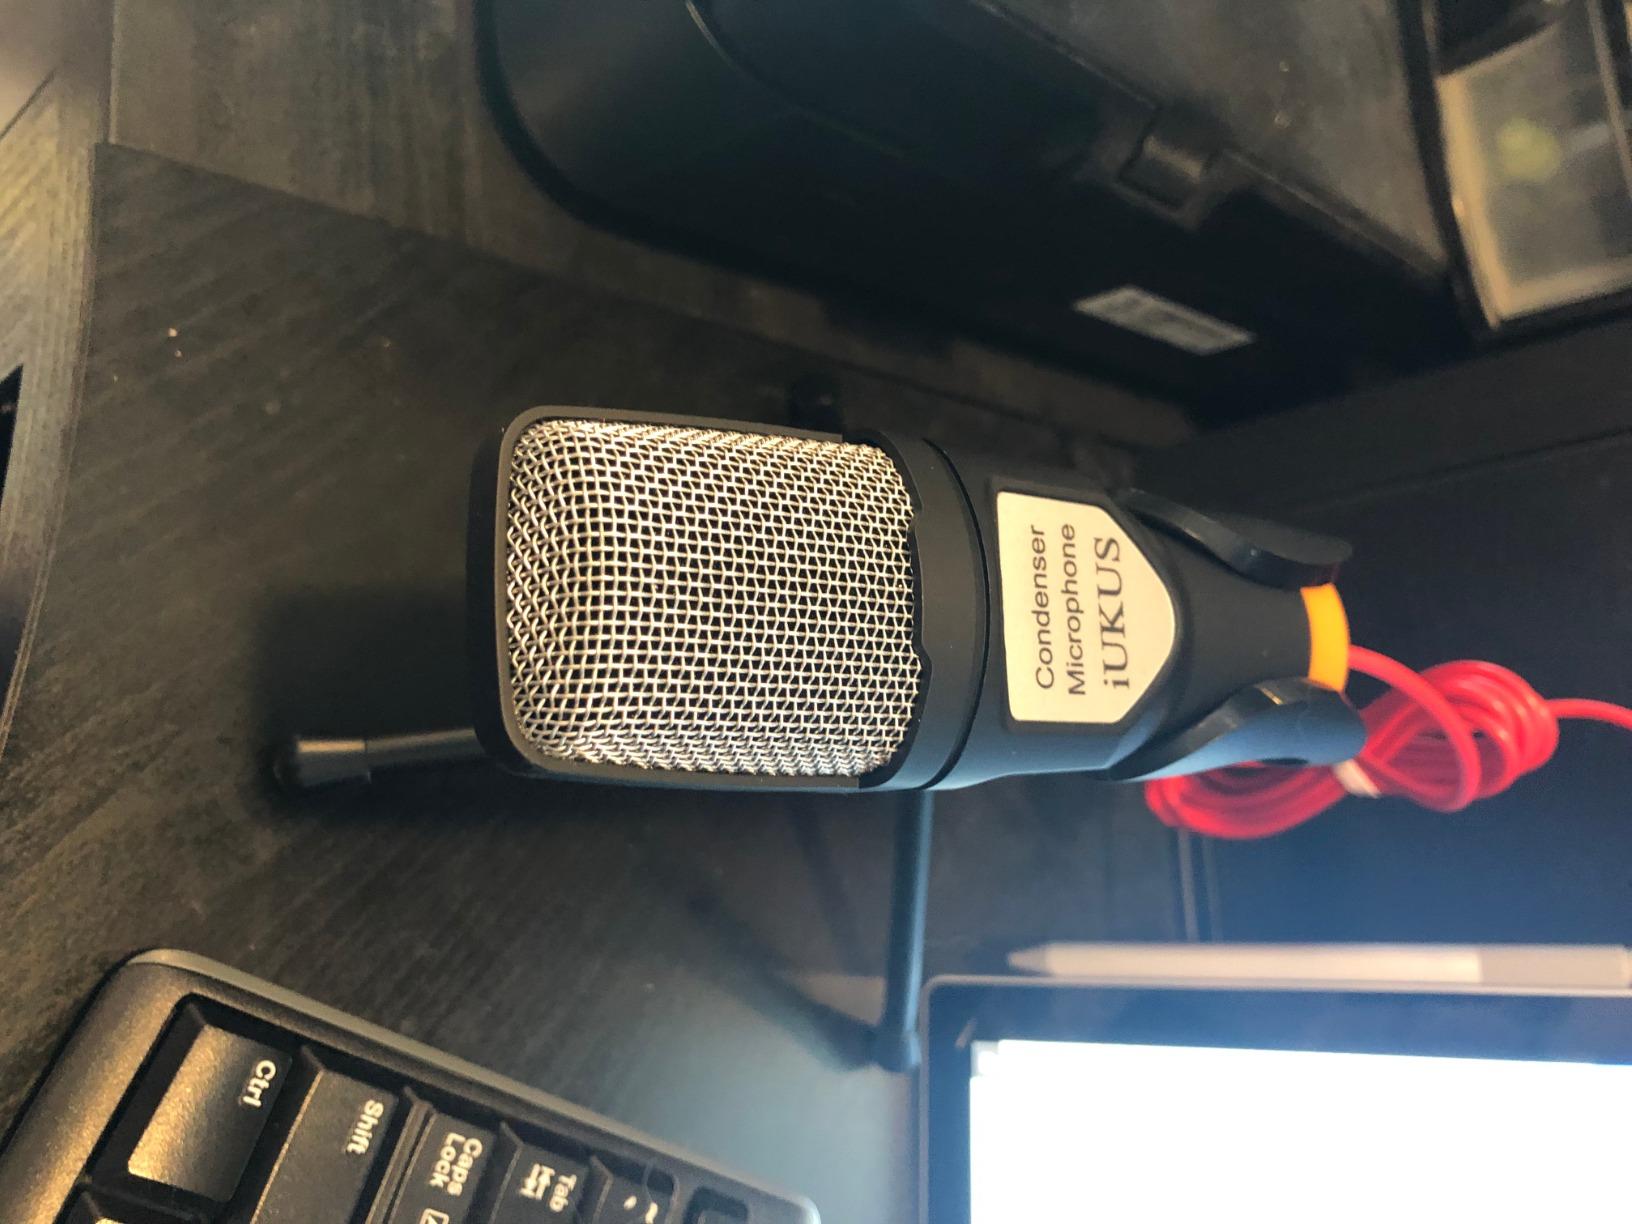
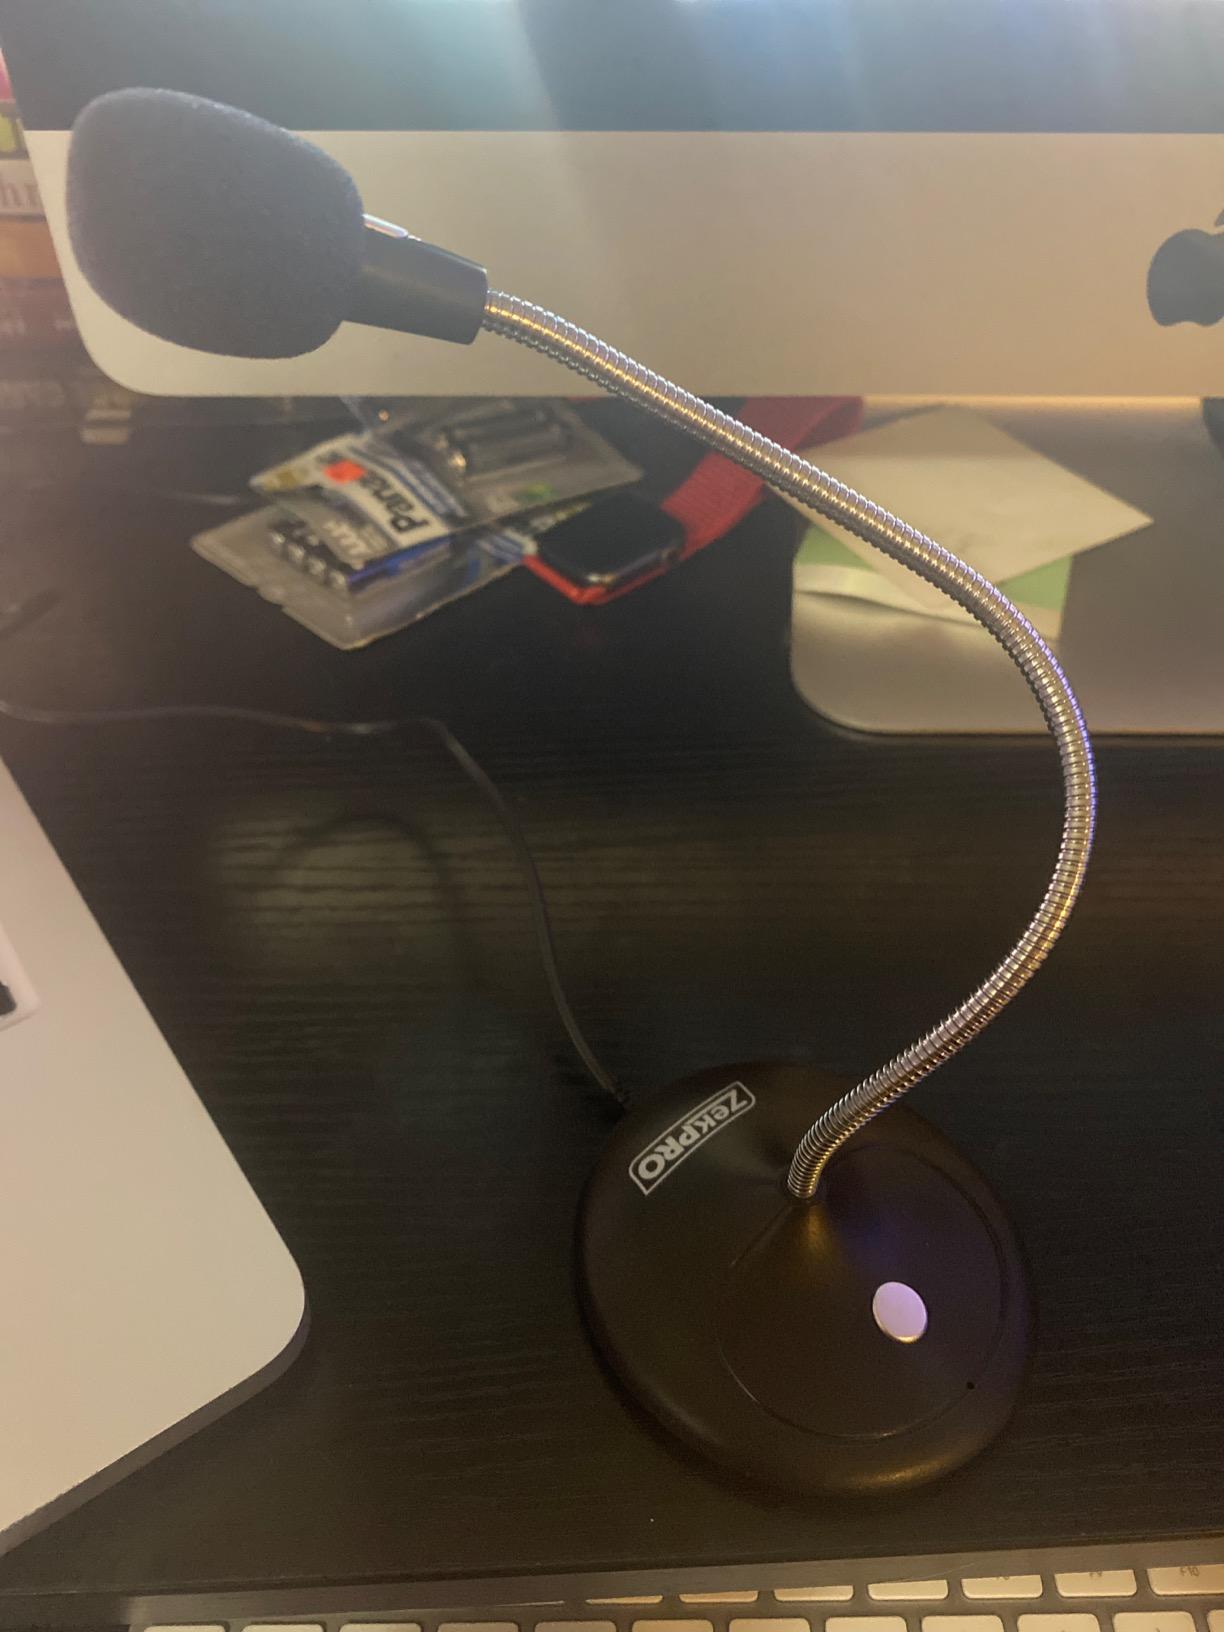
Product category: microphone
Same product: no